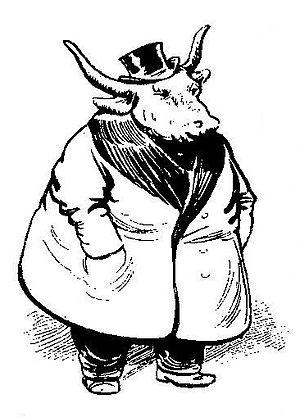
http://gallica.bnf.fr/ark:/12148/bpt6k54994849.image.r.f4.langFR
La Promenade du Bœuf Gras, également appelée « Fête du Bœuf Gras », « Cavalcade du Bœuf Gras », « Fête du Bœuf villé », « Fête du Bœuf viellé » ou « violé », est une très ancienne coutume festive qui se déroule pendant le Carnaval de Paris. Elle consiste, pour les bouchers ou garçons bouchers parisiens, généralement déguisés en sauvages, sacrificateurs ou victimaires, à promener solennellement en musique un ou plusieurs bœufs gras portant divers ornements. D'autres participants déguisés et des chars participent au cortège. Avant la fin du XXᵉ siècle, le ou les bœufs gras étaient abattus une fois les festivités terminées et la viande vendue. À partir de 1845 et jusqu'au début du XXᵉ siècle, les animaux reçoivent des noms inspirés de l'actualité, des succès musicaux, d'opérettes ou littéraires du moment.